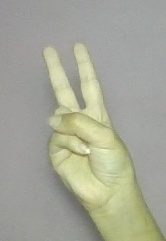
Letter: taa